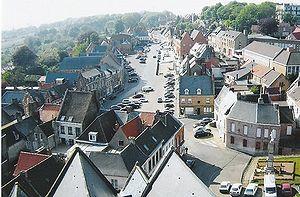
Gand-Wevelgem, officiellement Gent-Wevelgem in Flanders Fields, est une course cycliste d'un jour qui se déroule fin mars en Flandre en Belgique, le dernier dimanche avant le Tour des Flandres.